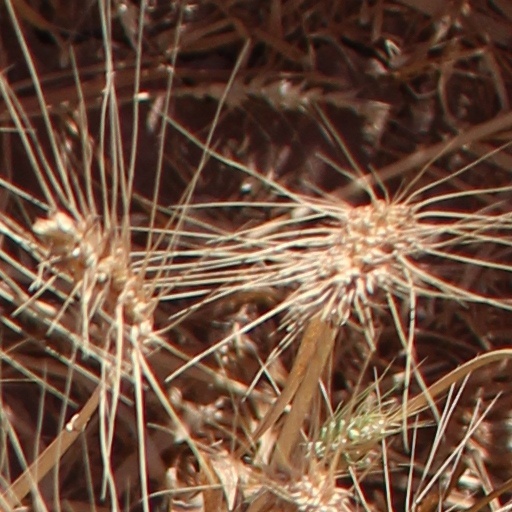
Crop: wheat